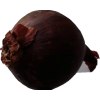
Label: red_onion